Newnham (Old)

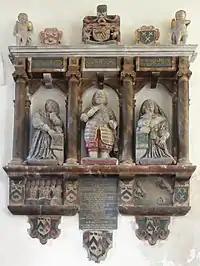
Mural monument to Sir William IV Strode (d.1637), his 2 wives and 10 children, St Mary's Church, Plympton

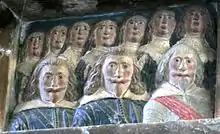
Relief sculpted panel depicting the progeny of Sir William IV Strode (d.1637) of Newnham, detail from the latter's mural monument in St Mary's Church, Plympton. The eldest son (right) is Sir Richard VI Strode (1584–1669) and the 2nd son (middle) is William Strode (1594–1645), MP, one of the Five Members, who erected the monument

Sir William IV Strode (1562–1637) (son), whose mural monument survives in St Mary's Church, Plympton. He was MP for Devon in 1597 and 1624, for Plympton Erle in 1601, 1604, 1621 and 1625, and for Plymouth in 1614, was High Sheriff of Devon from 1593 to 1594 and was Deputy Lieutenant of Devon from 1599. His 2nd son was William Strode (1594–1645), MP, one of the Five Members whose impeachment and attempted unconstitutional arrest by King Charles I in the House of Commons in 1642 sparked the Civil War.